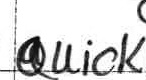
Label: quickly